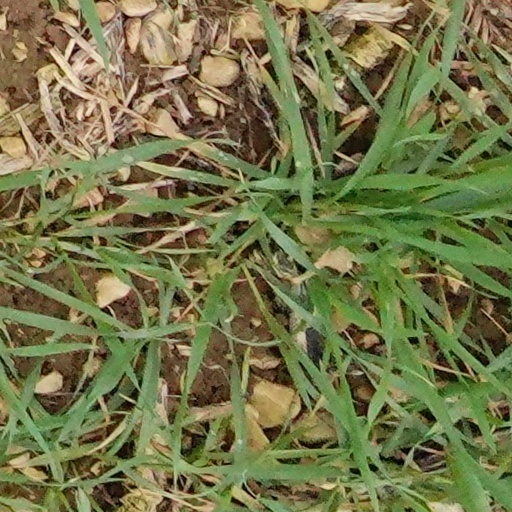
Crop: wheat